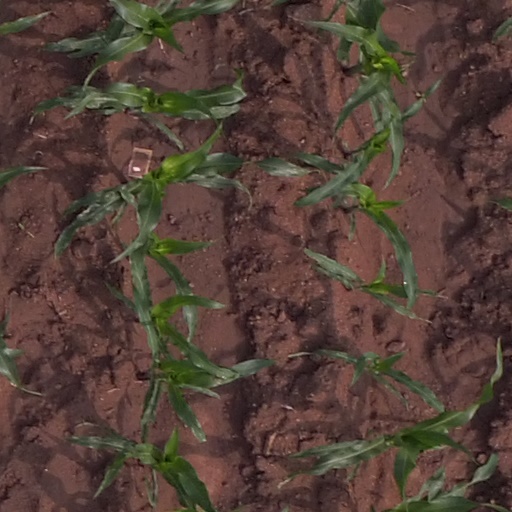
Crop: maize; corn